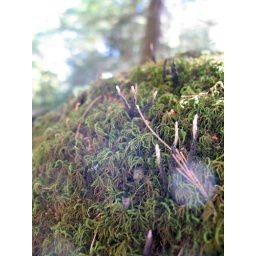
A bed of moss on the base of a tree near the Lee Cabin.